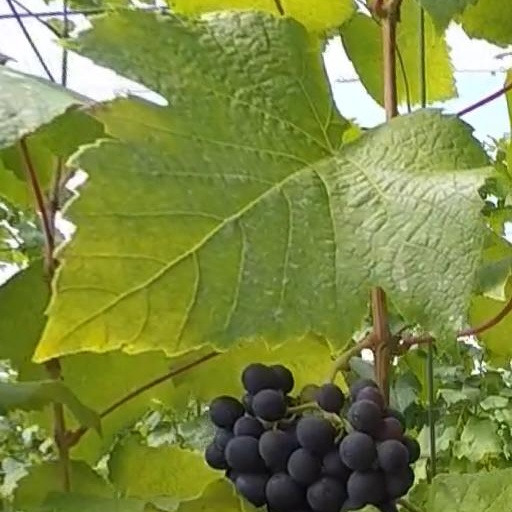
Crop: grape